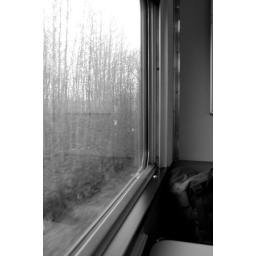
on the train from vancouver to toronto. 4 days and 3 nights of sitting in a chair